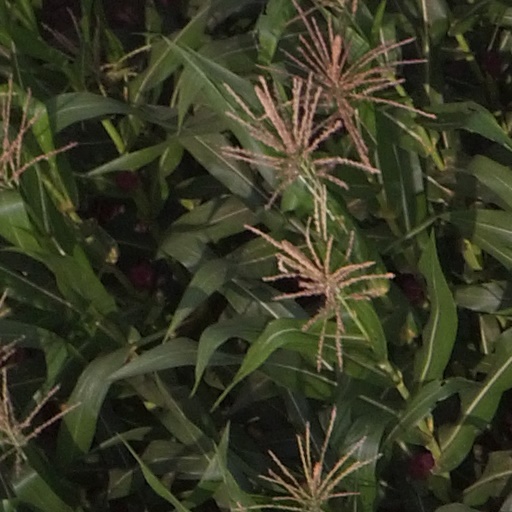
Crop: maize; corn